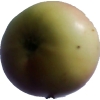
Label: Apple 11